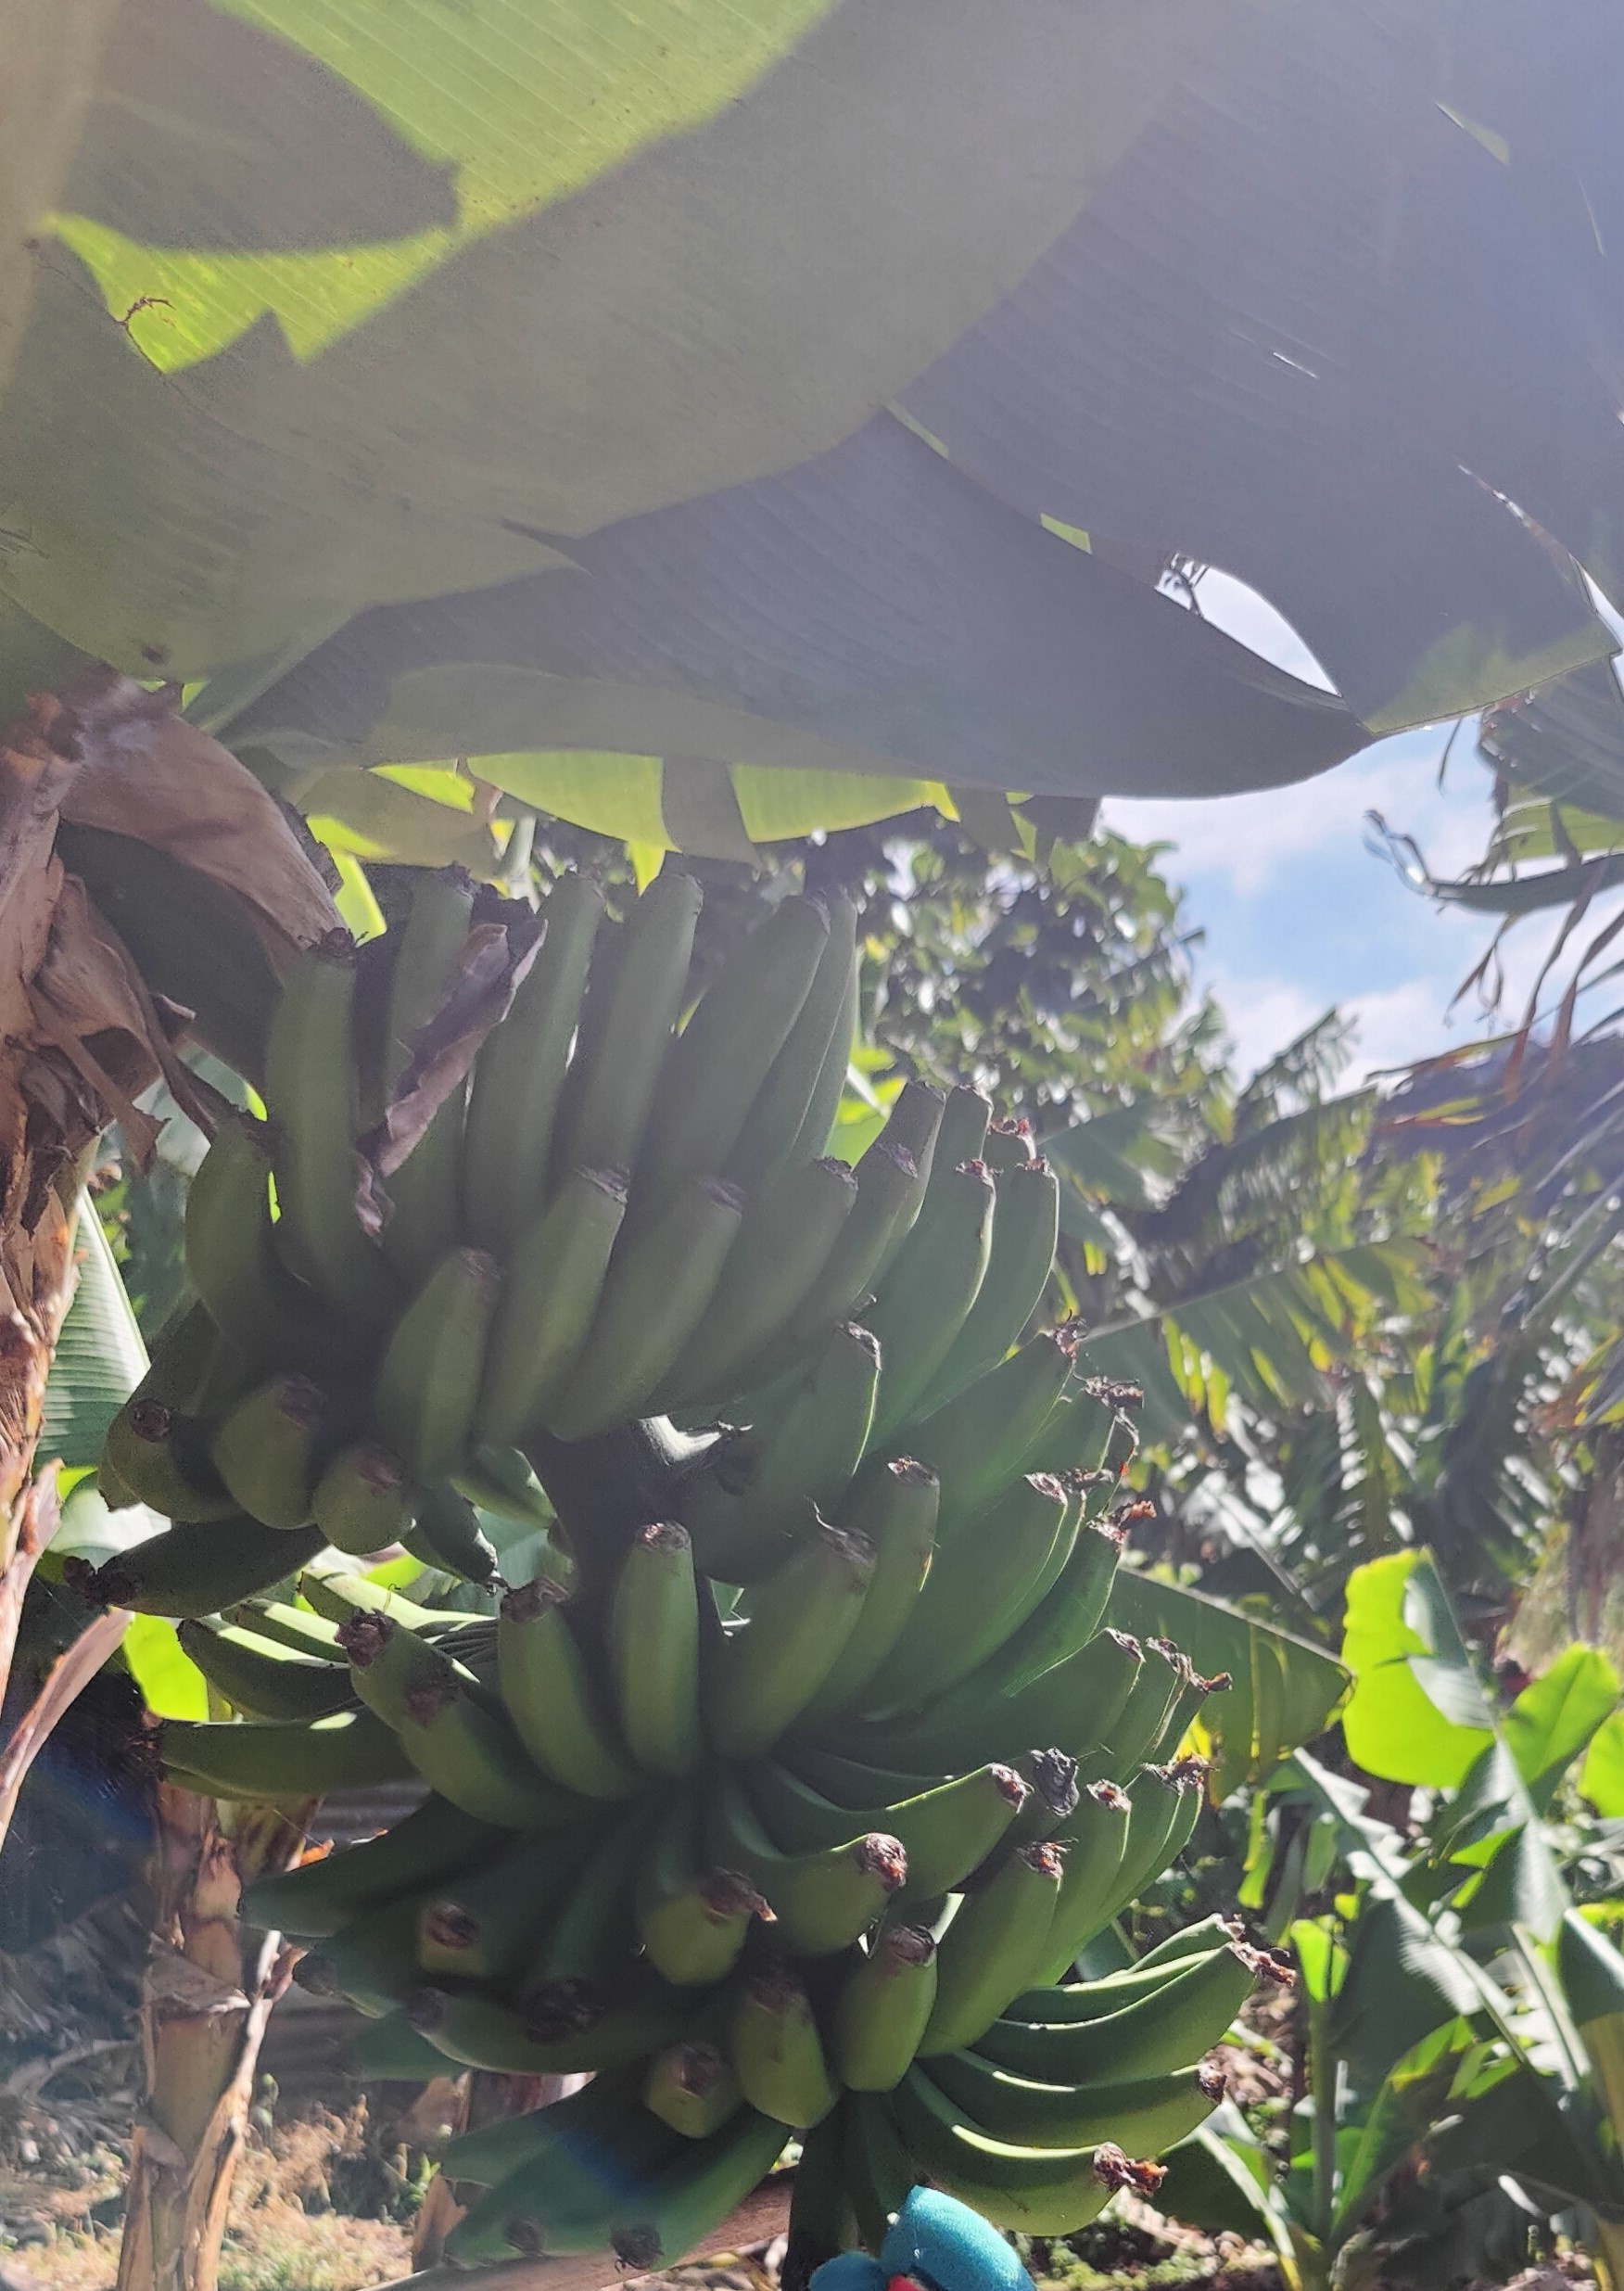
Label: Keep